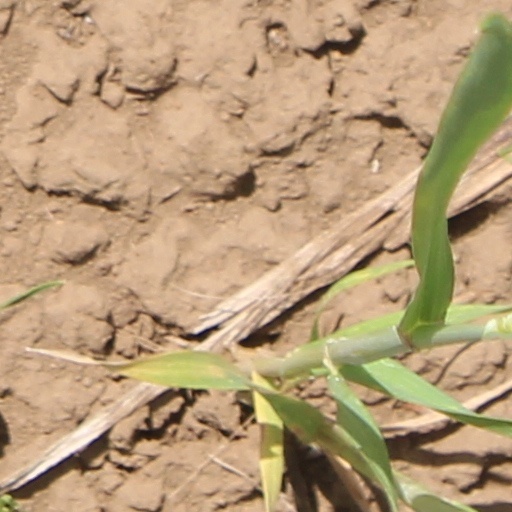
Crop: wheat